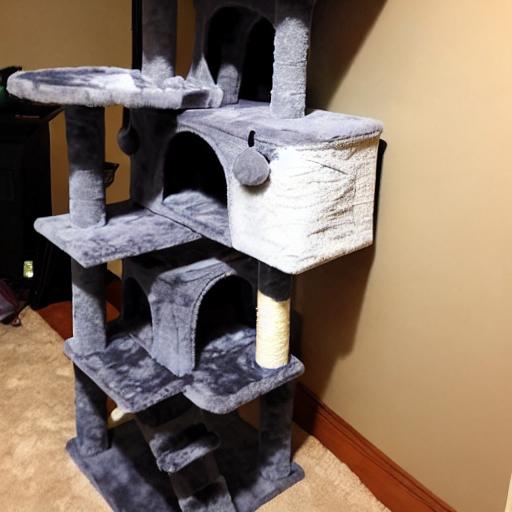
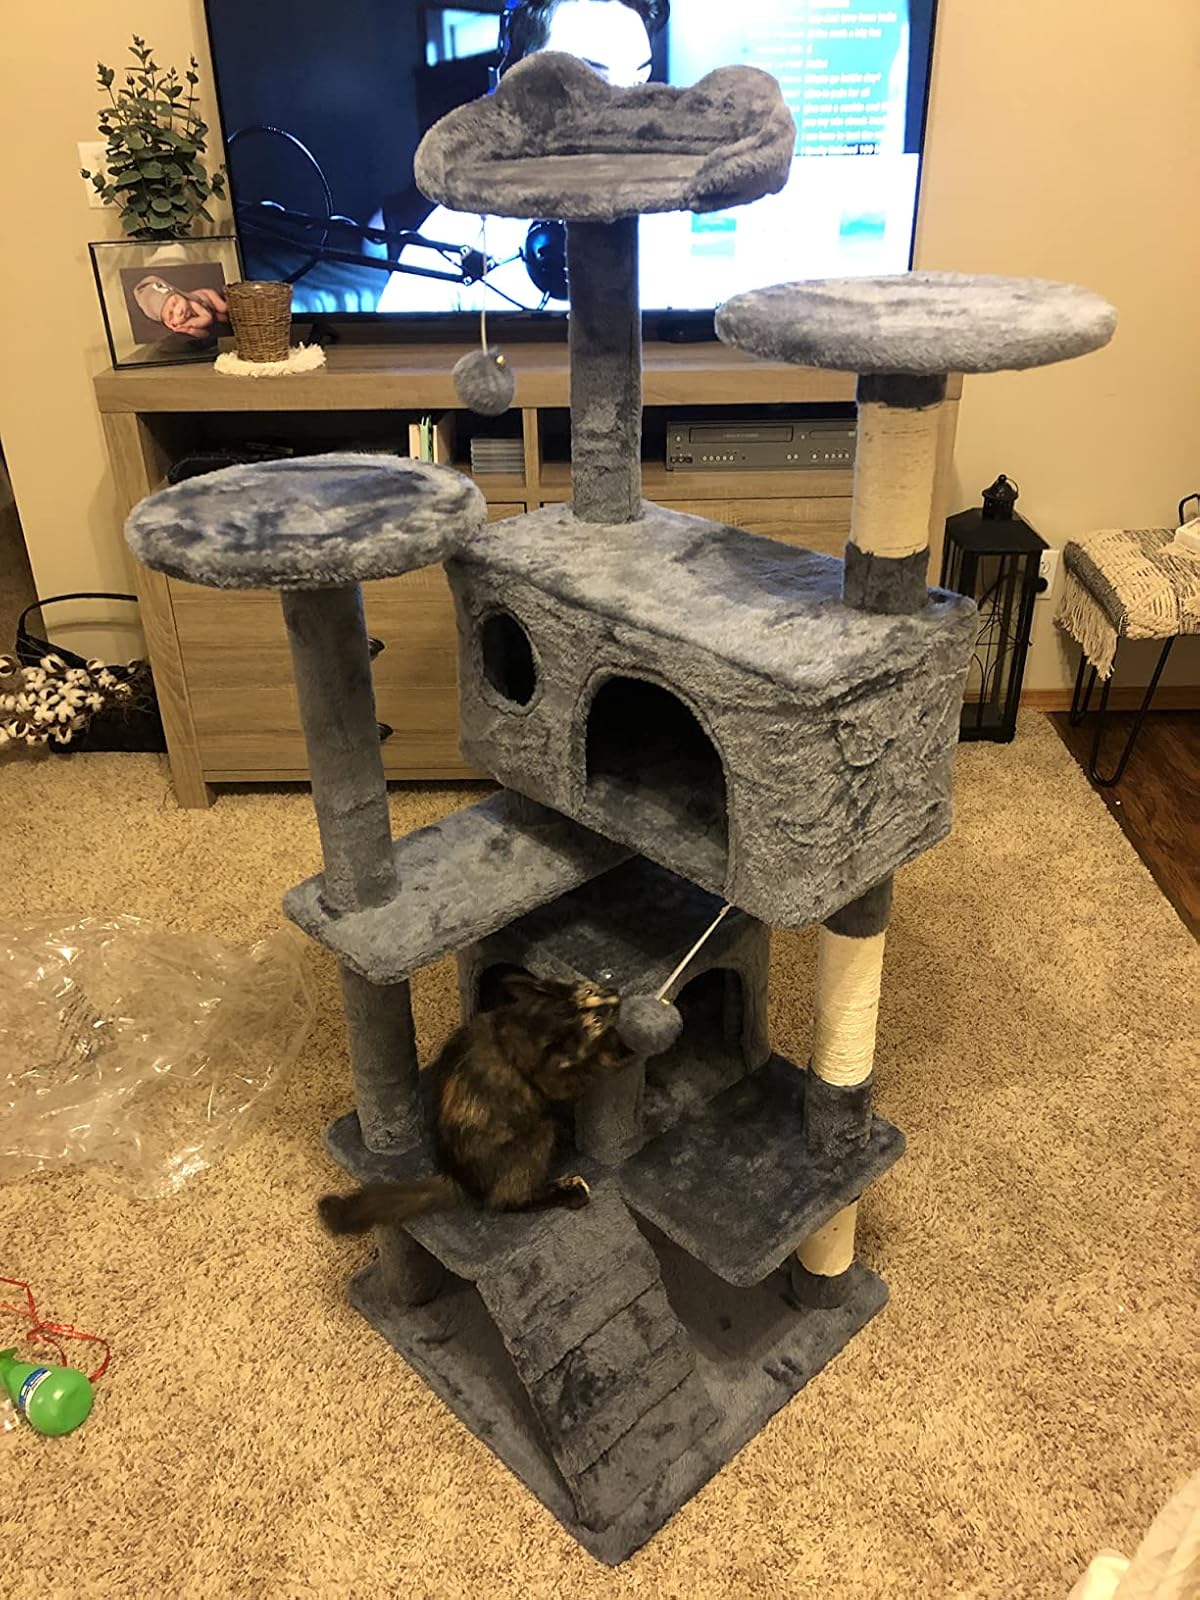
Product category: items_cat tree
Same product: no